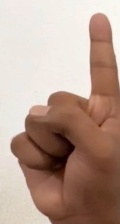
ASL sign: 1